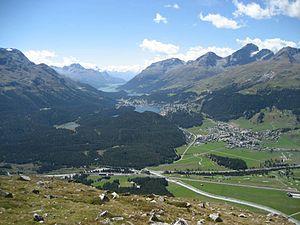
La chaîne de l'Albula est un massif des Alpes orientales centrales. Il s'élève intégralement en Suisse. Il tient son nom d'une vallée qui prend sa source au sein du massif et qui s'écoule en direction du nord-ouest.